Grim Reaper of Love

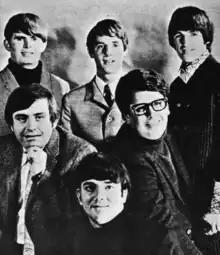
"Grim Reaper of Love" was co-written by the Turtles' lead guitarist Al Nichol (top-left) and bassist Chuck Portz (bottom).

Between mid-1965 and early 1966, American pop band the Turtles had released three folk rock singles that reached the US "Billboard" Hot 100's top-30; "It Ain't Me, Babe", "Let Me Be" (both 1965), and "You Baby" (1966), of which "It Ain't Me Babe" had reached the top-10. According to band lead vocalist Howard Kaylan, the success of these singles "legitimized the Turtles" as they had become a "three-hit wonder" which had given them credibility, headlining shows together with acts such as the Yardbirds, the Animals, and the Lovin' Spoonful. However, with exceptions of a few B-sides, none of the three singles had been written by any of the group's six members; "It Ain't Me, Babe" had been written by Bob Dylan, and both "Let Me Be" and "You Baby" were composed by P. F Sloan. This, according to Kaylan, posed a problem as they wanted to "badly be the Beatles".